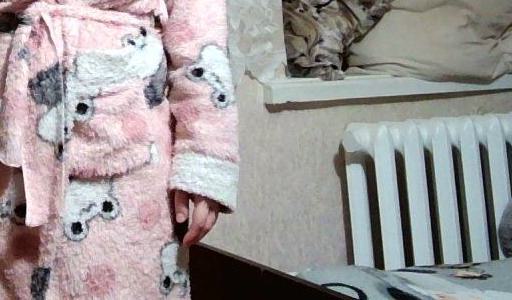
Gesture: no_gesture